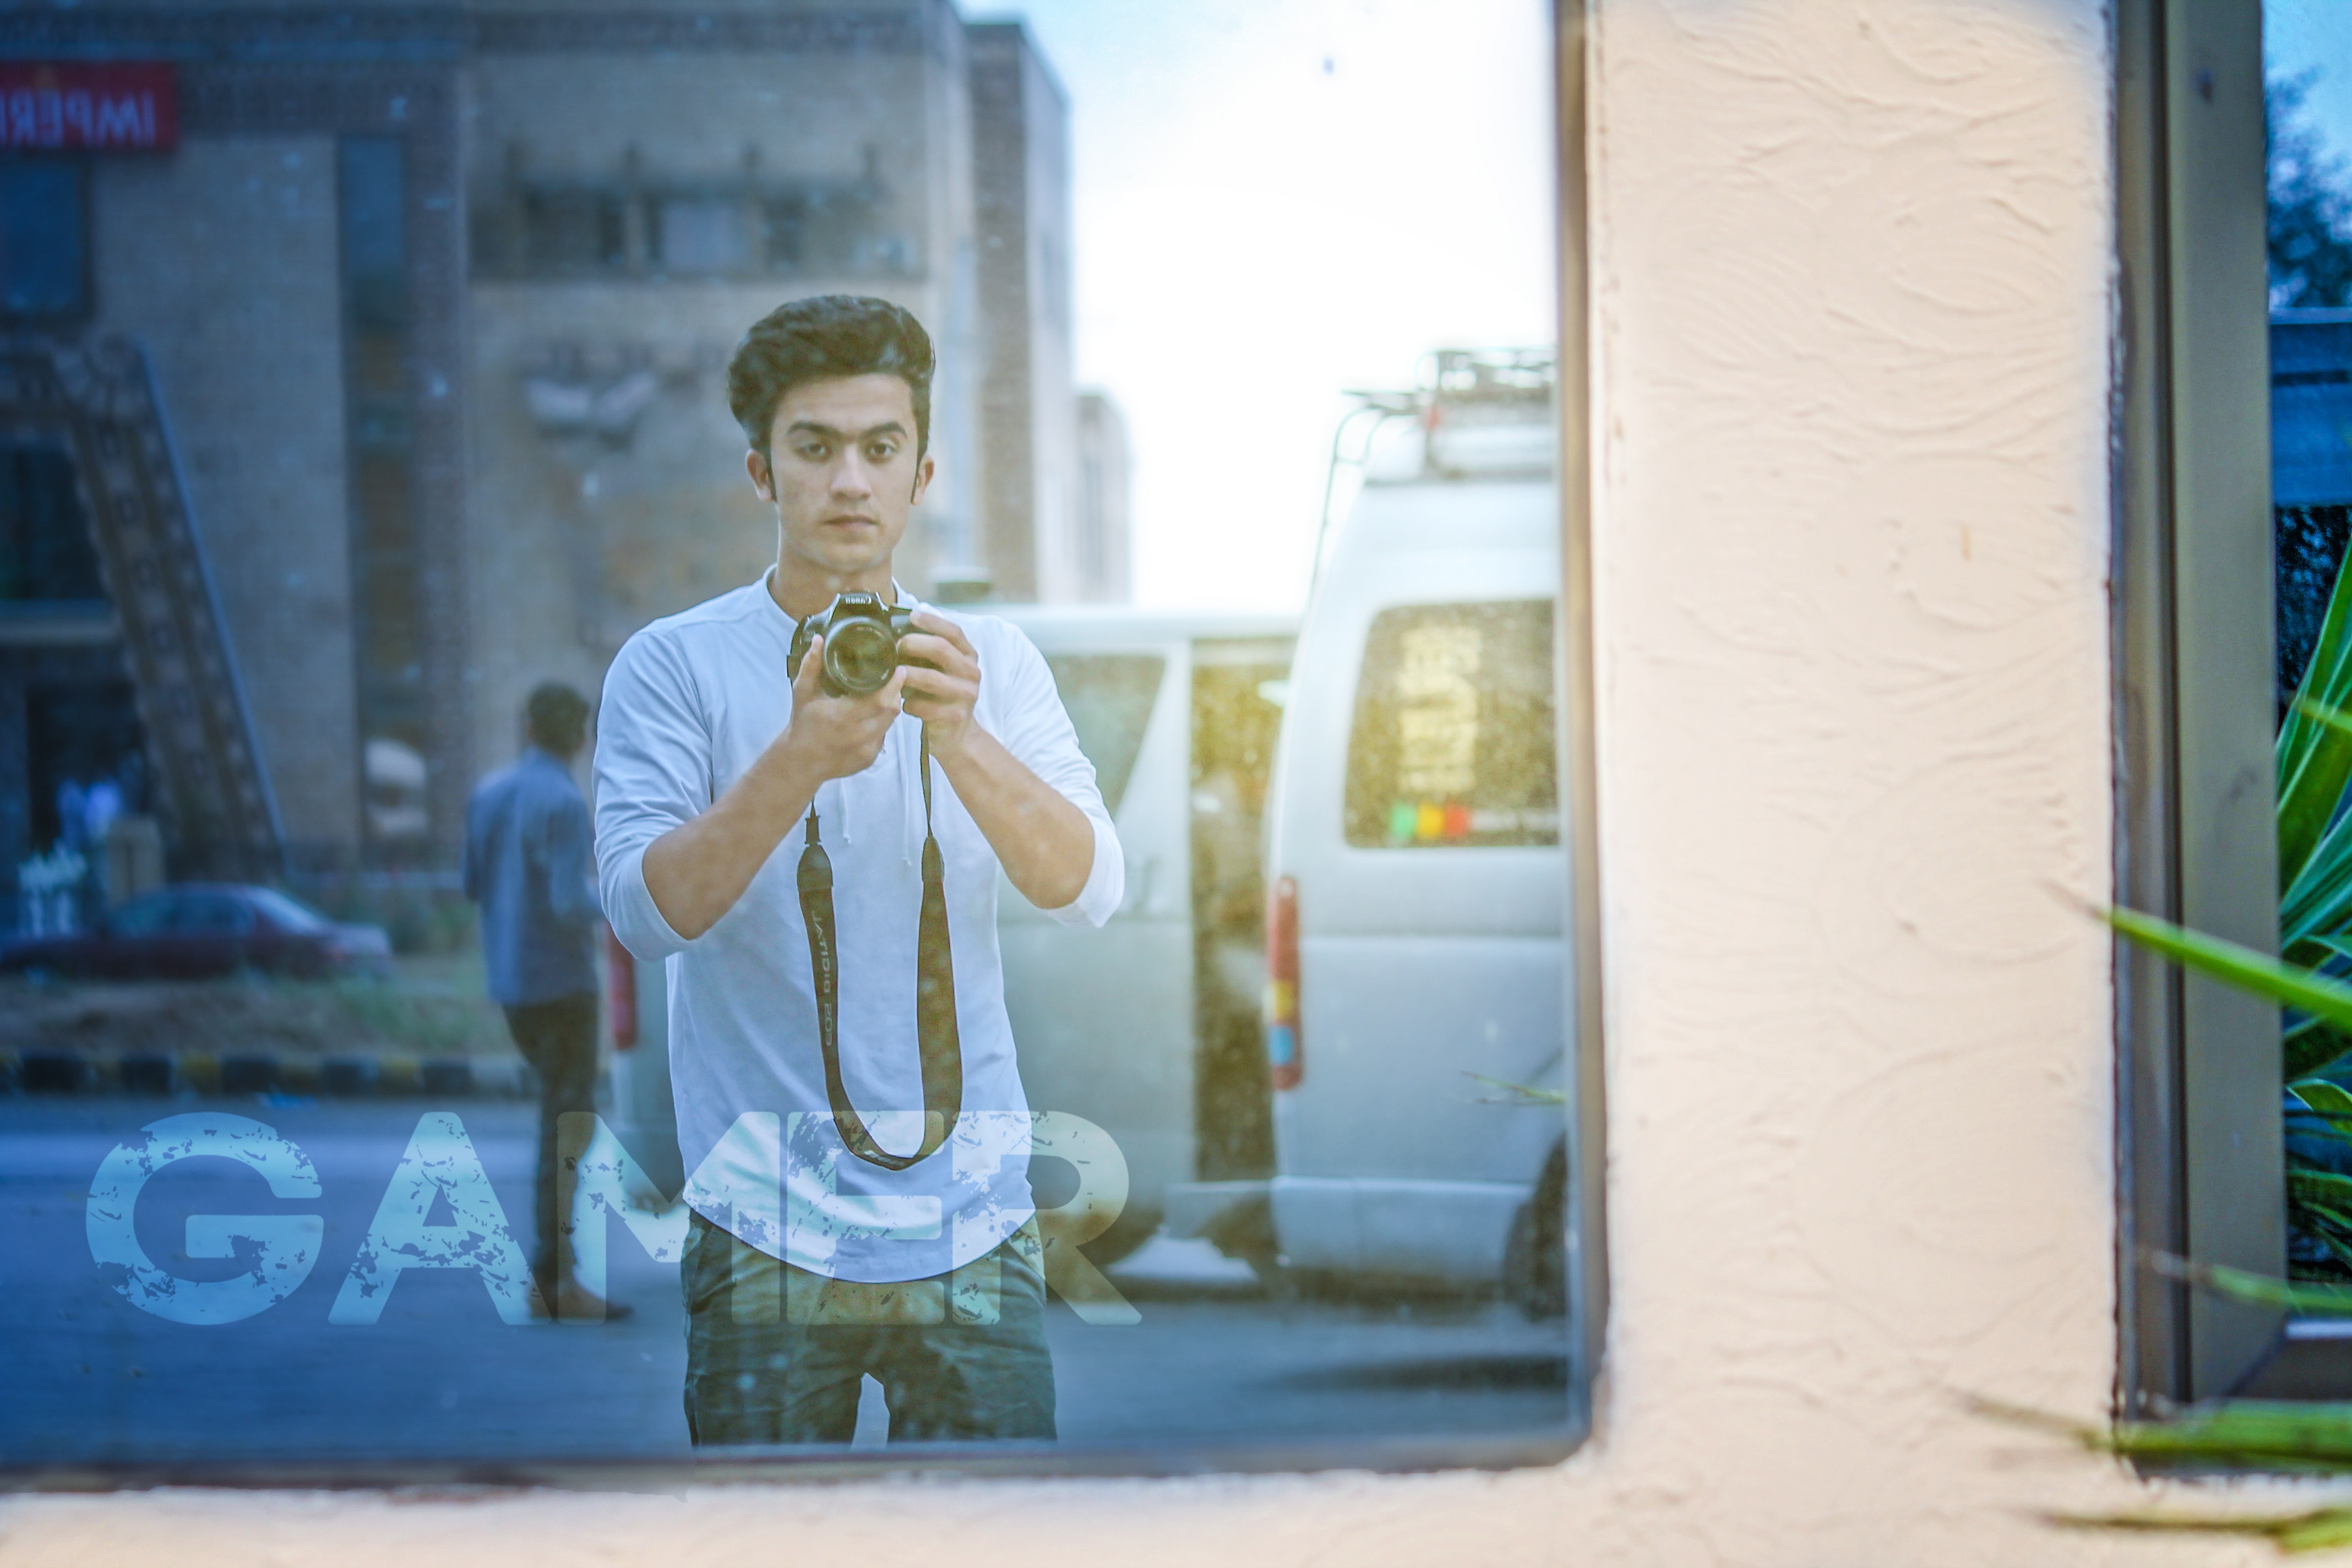
photograph, blue, reflection, snapshot, yellow, window, water, glass, photography, advertising